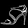
Label: Sandal